Third Battle of Winchester

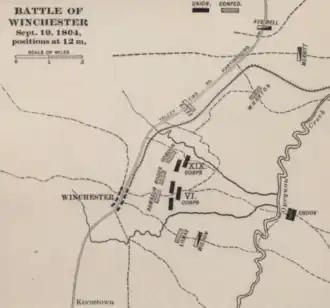
map showing Winchester and troop positions

Ricketts' Division moved beyond the Dinkle Barn, with Keifer's Brigade on the right advancing beyond his support on either flank. As Keifer attempted to capture Confederate batteries, a brigade from Rodes' Division attacked from the Union front and right. Keifer was routed, and his men retreated in wild disorder. This assistance from Rodes ended Ramseur's retreat and revitalized his men. Soon the remaining portion of Rickett's Division was retreating, and the retreat spread to Getty's Division. The Confederates regained control of Dinkle Barn and pressed forward at the gap between the two Union corps. Union Colonel Charles Henry Tompkins directed artillery on both the north and south side of the Berryville Pike to assist both corps.